Shaftesbury Theatre

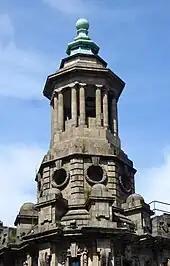
Detail of turret atop the theatre

D'Oyly Carte made its last Prince's appearances in 1960–61, a nine-week season, presenting ten operas. In the early 1960s the ownership of the theatre changed hands several times. In June 1961, Hylton, who had been the lessee since November 1951, bought the theatre and adjoining property. The following August he sold the freehold to Television Wales and the West, which sold it on to Charles Clore. In September 1962 it was confirmed that a new partnership between Clore and EMI was to control the theatre. At the same time plans for renovating the theatre were announced. For two years the theatre was more often closed than open. "The Stage" said that the theatre had "become rather shabby, possibly because success seemed to elude it for long periods, when it remained dark and neglected". "King Kong", a South African musical, ran from February to October 1961, and there were what Mander and Mitchenson describe as "several uneventful productions" until "Gentlemen Prefer Blondes" opened in August 1962. It was still running (and moved to another theatre) when the Prince's closed for reconstruction in November 1962.